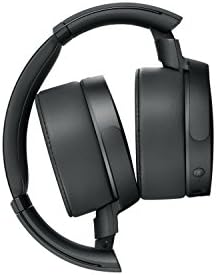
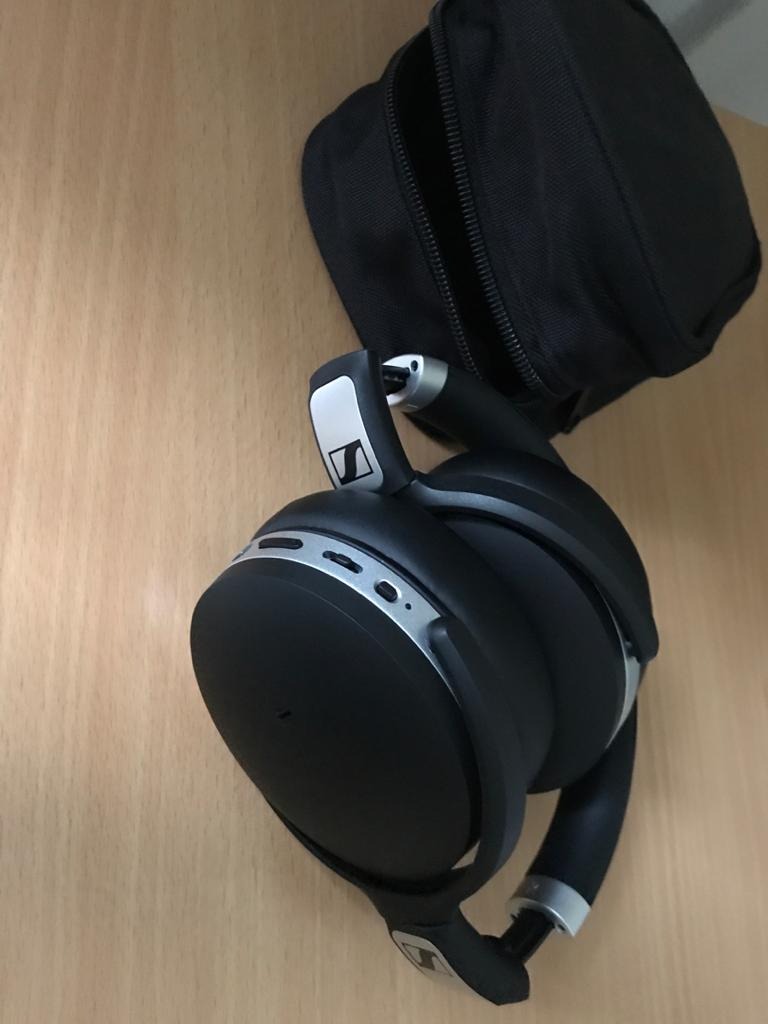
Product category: headphones
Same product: no